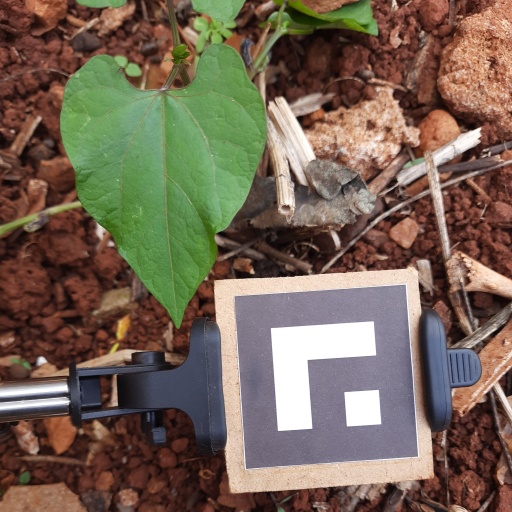
Observations: wavy surface, no eating holes, under shade